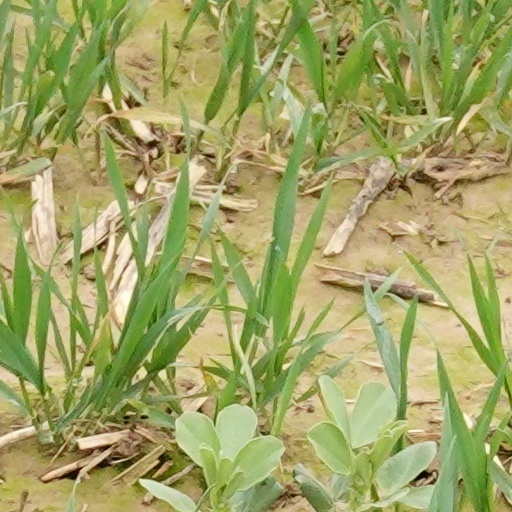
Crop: wheat